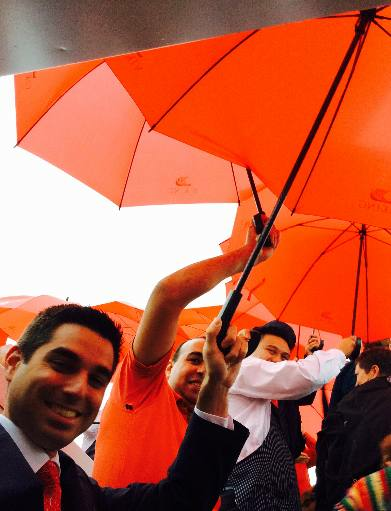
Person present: Yes